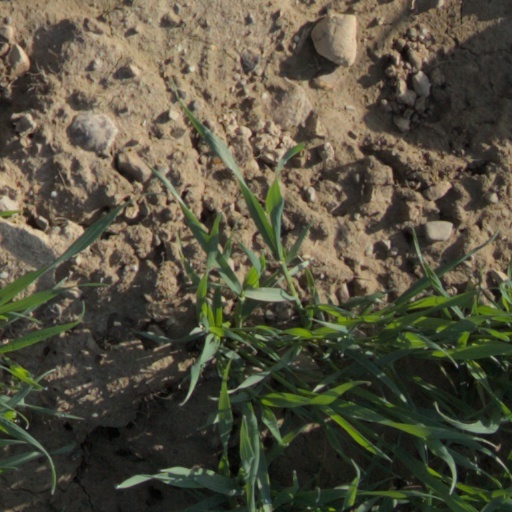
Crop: wheat